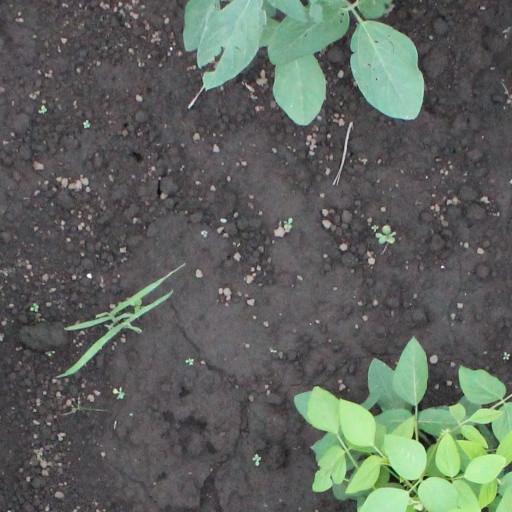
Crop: soybean